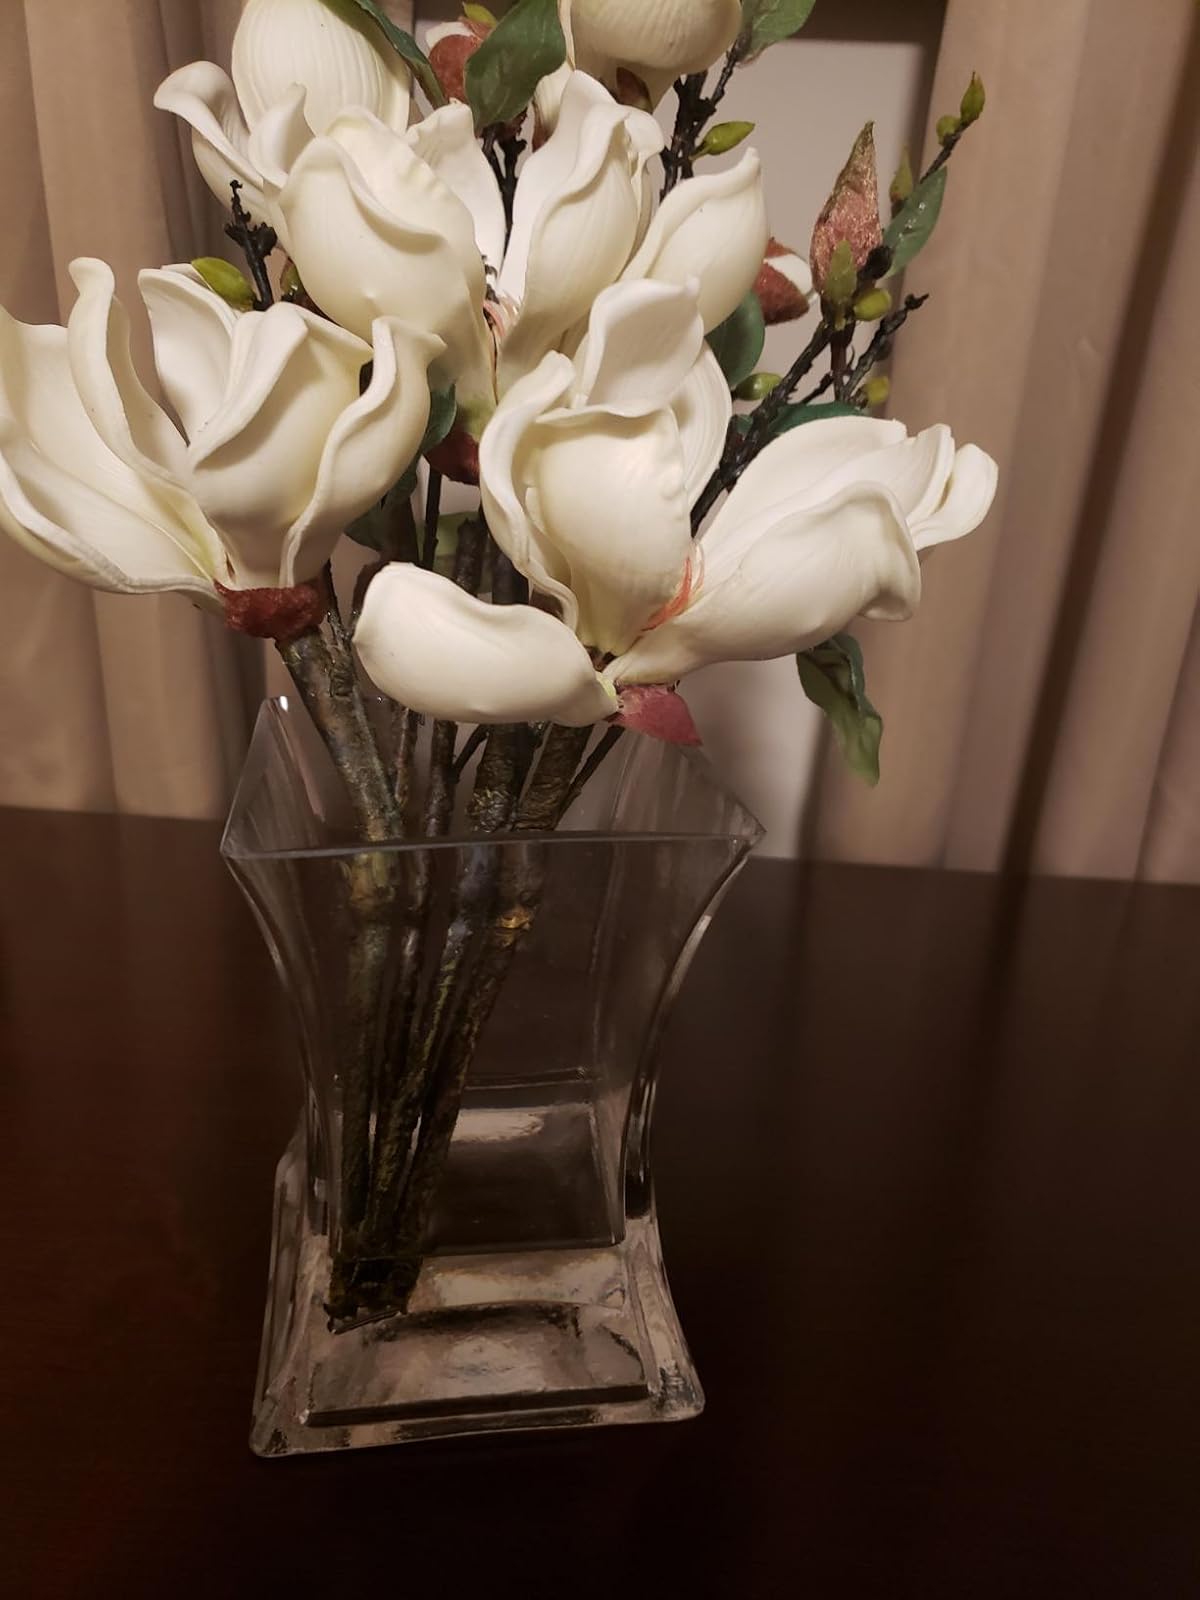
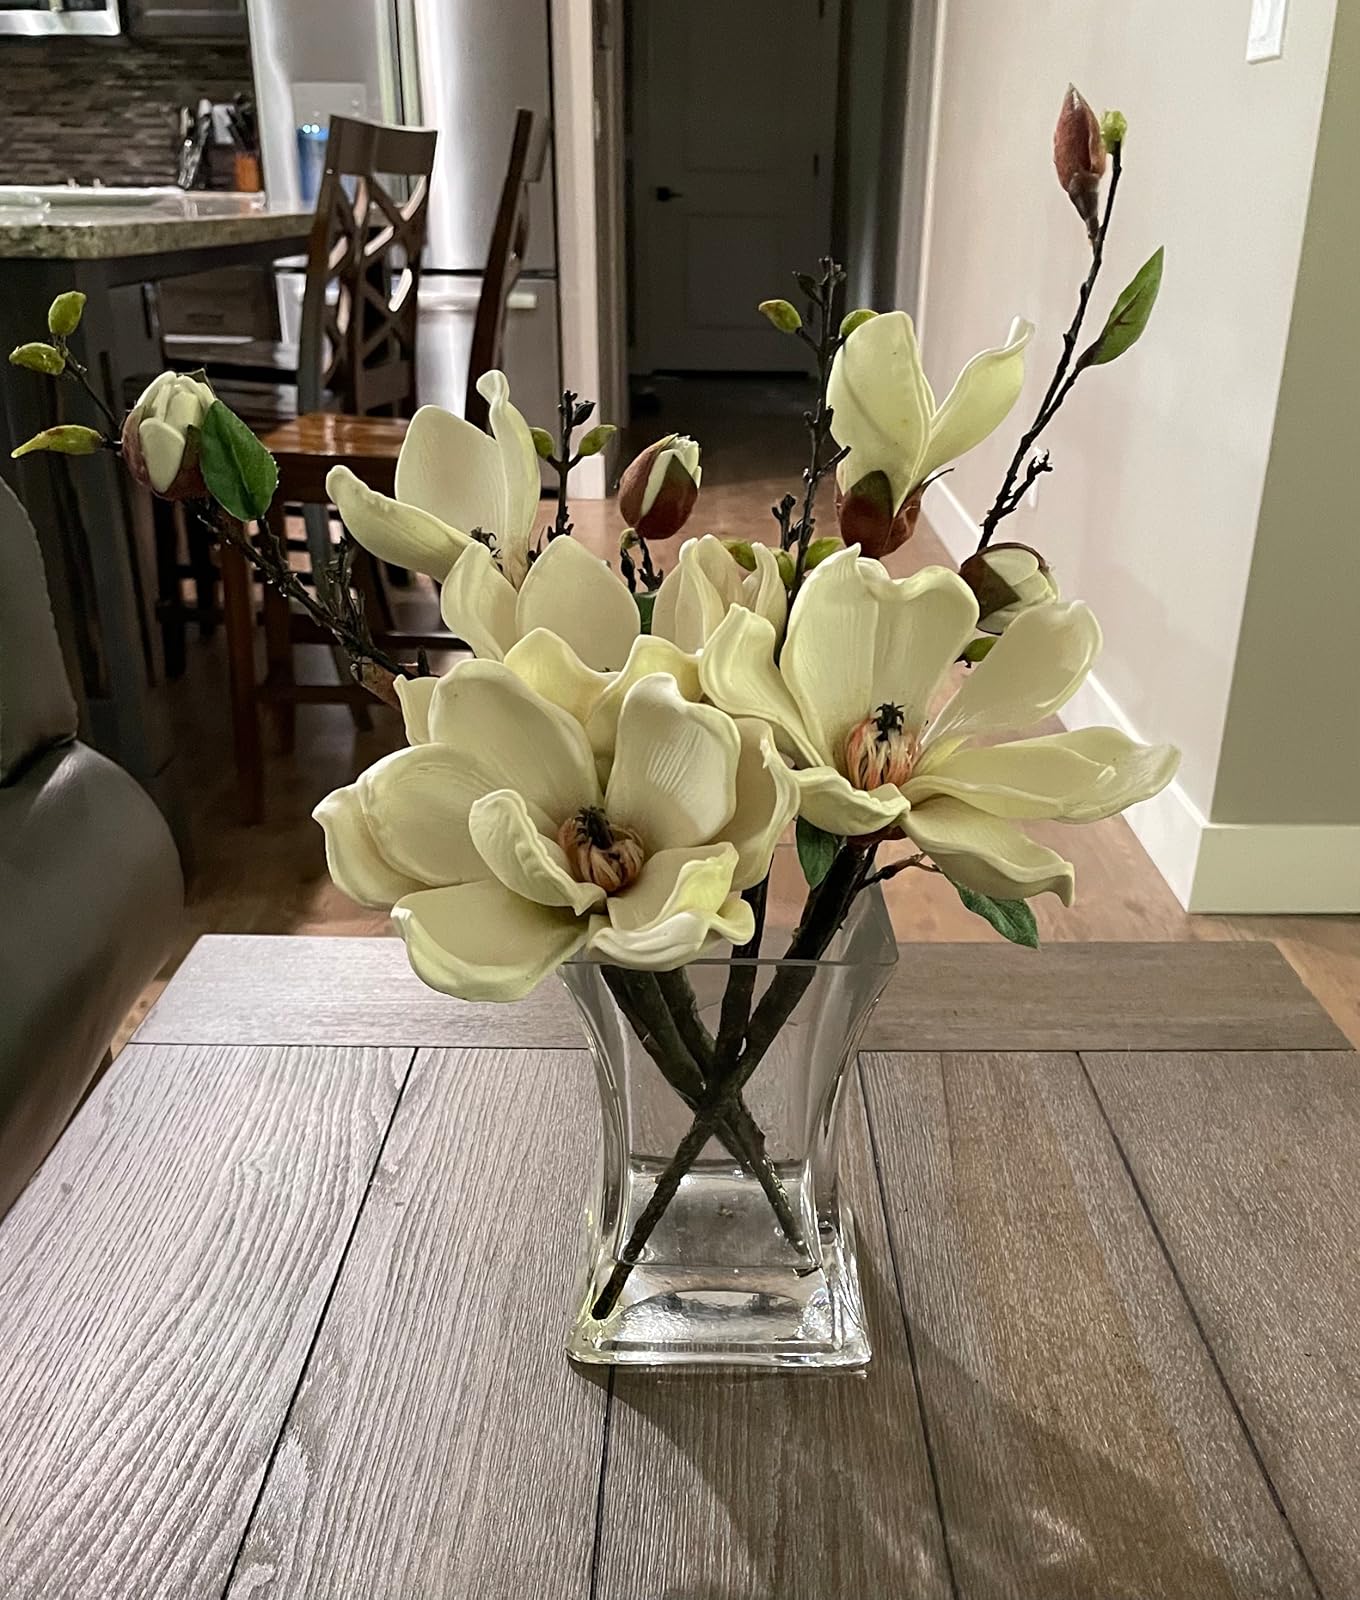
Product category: vase
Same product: yes